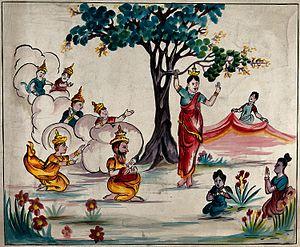
Vesak, également connu sous les noms de Wesak, Buddha Purnima et Buddha Day, est une fête traditionnellement observée par les bouddhistes et certains hindous en Inde, au Sri Lanka, au Népal, au Tibet, au Bangladesh, au Bhoutan, en Indonésie, à Singapour, en Thaïlande, au Cambodge, le Laos, la Malaisie, le Myanmar, la Mongolie et les Philippines et la Chine, le Japon, la Corée du Sud, la Corée du Nord, Taiwan et le Vietnam comme « l' anniversaire de Bouddha », ainsi que dans d'autres parties du monde. Le festival commémore la naissance, l'illumination et la mort du Gautama Bouddha dans la tradition theravada ou du sud.